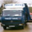
Label: truck